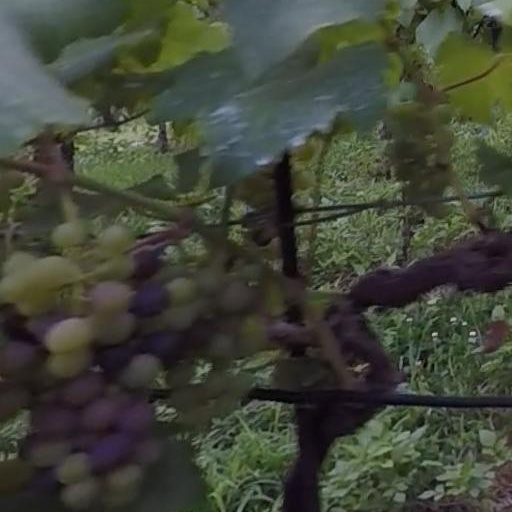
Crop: grape